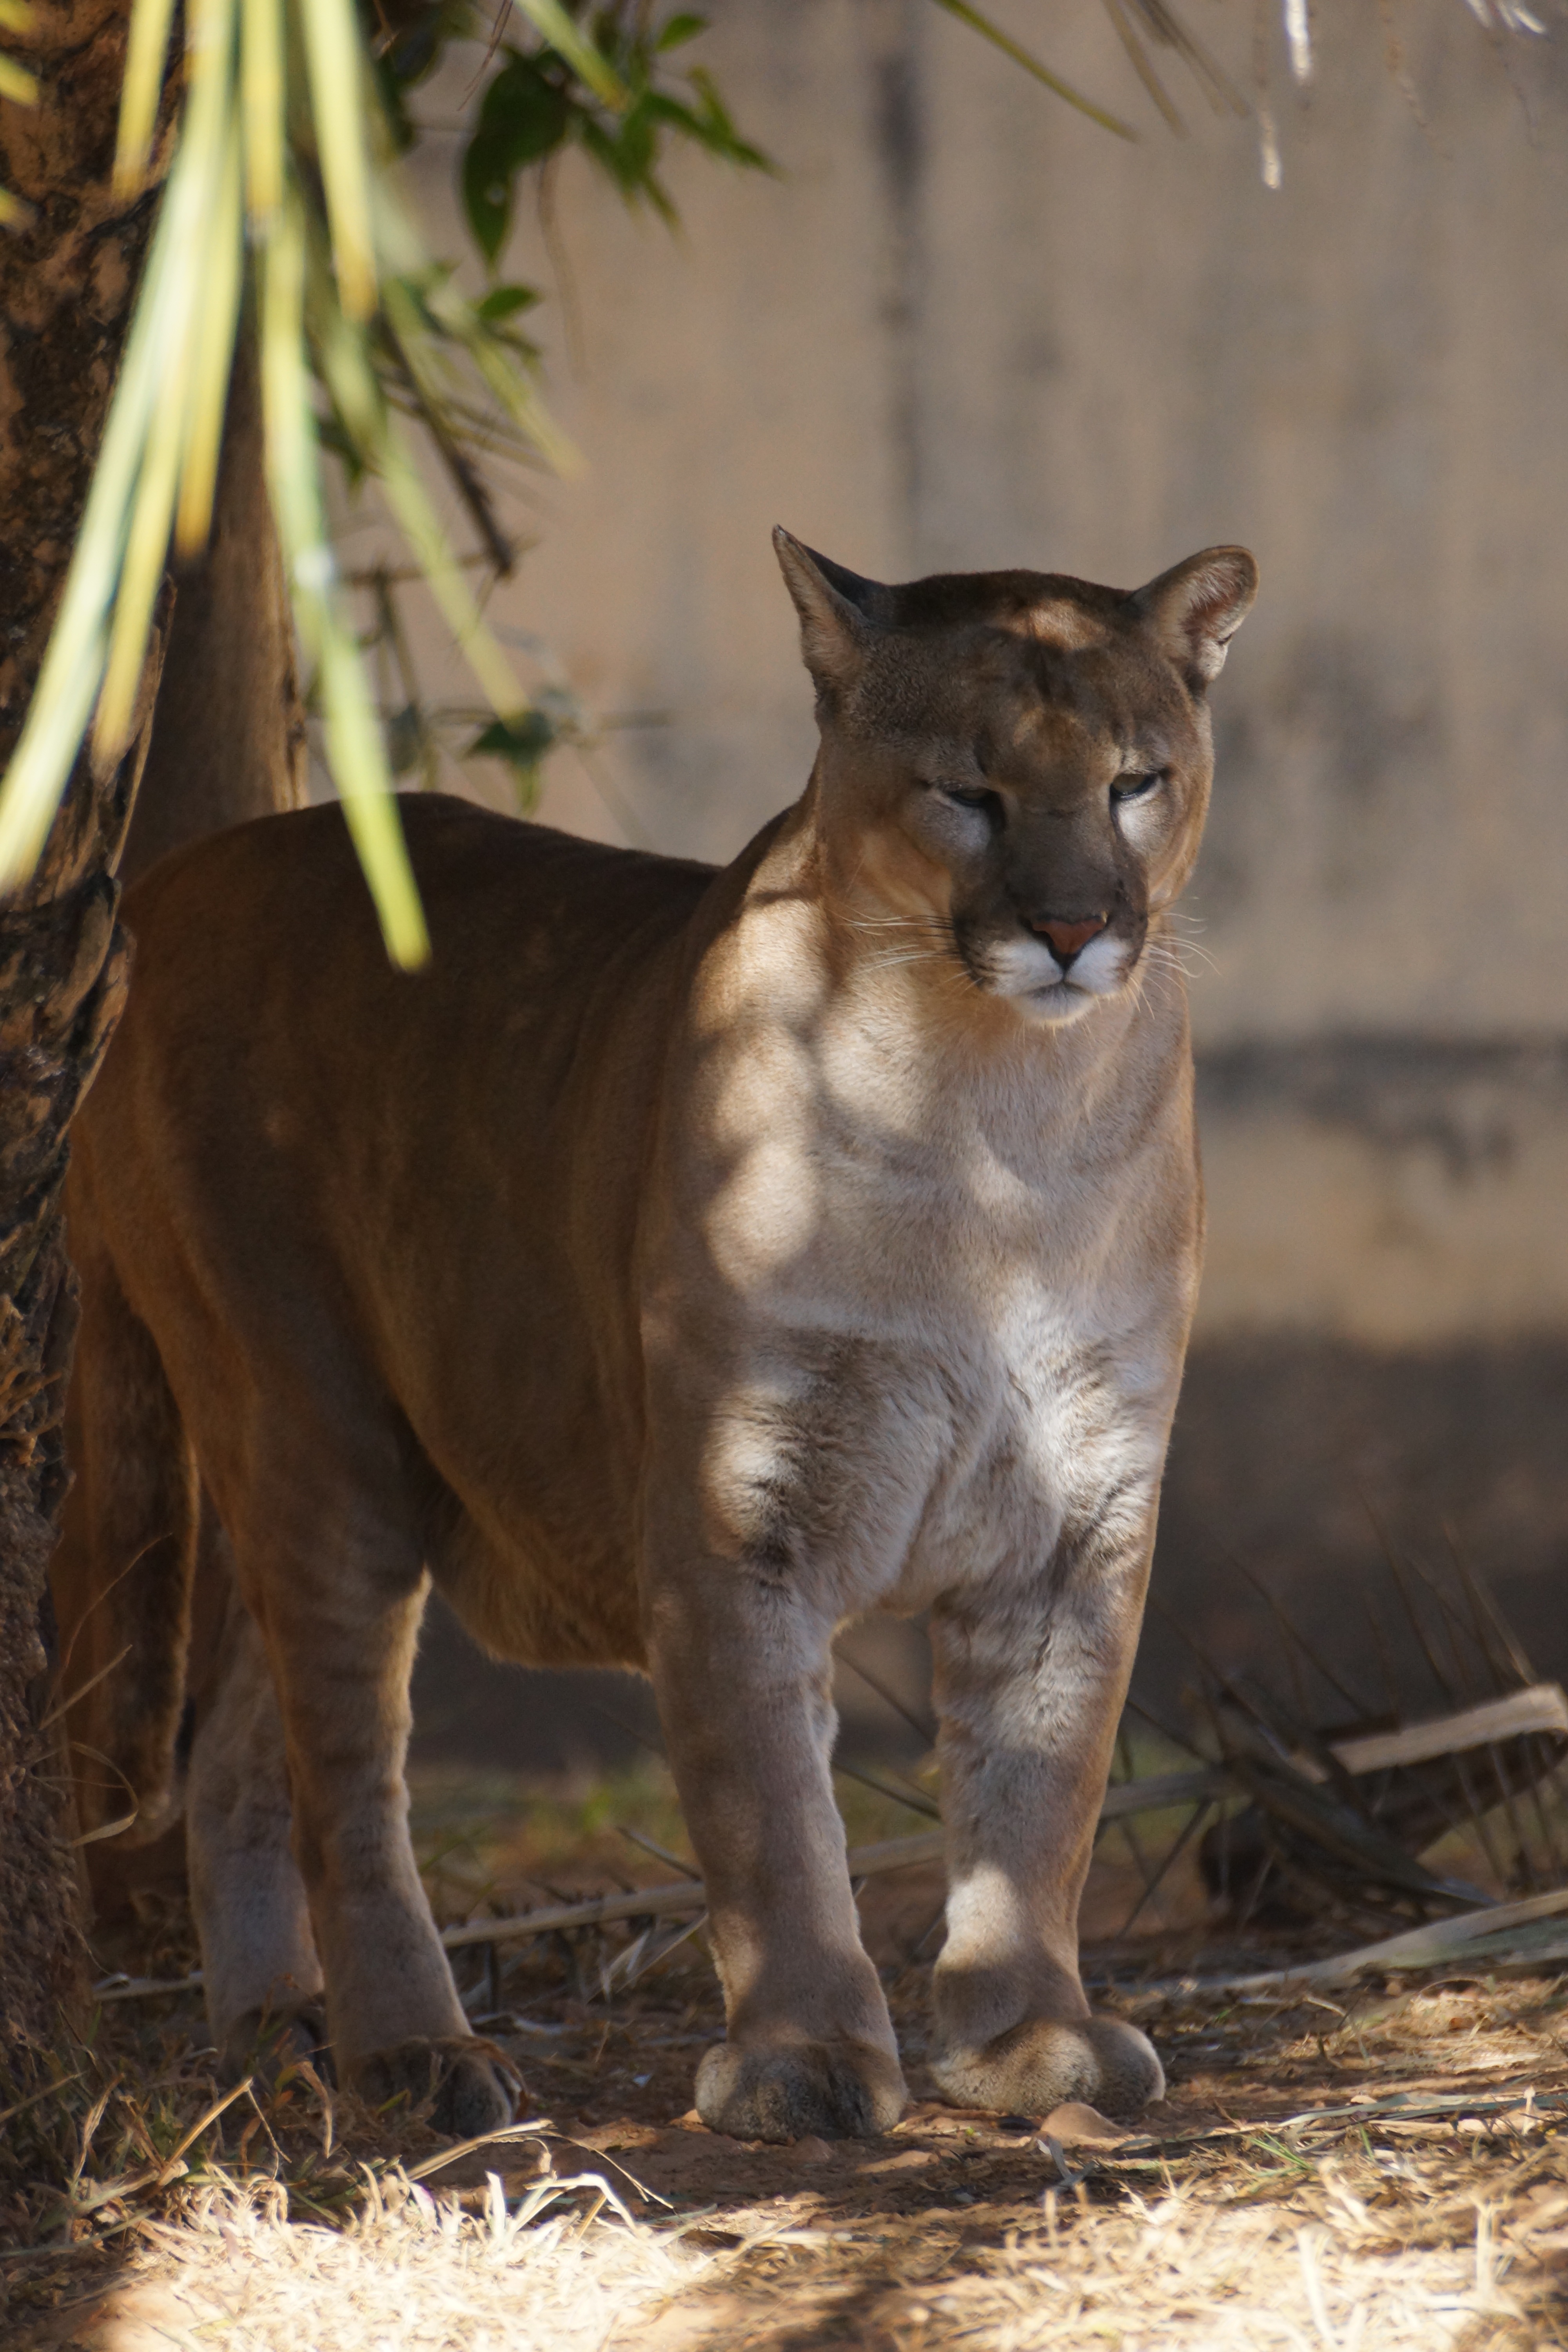
animal, wildlife, zoo, cat, feline, mammal, fauna, whiskers, vertebrate, cougar, puma, wild cat, small to medium sized cats, cat like mammal